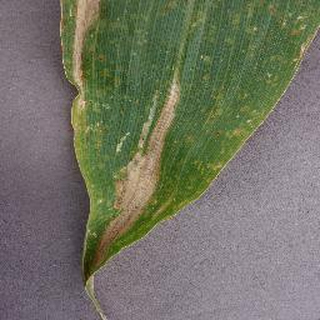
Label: corn_northern_leaf_blight